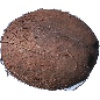
Label: Cocos 1